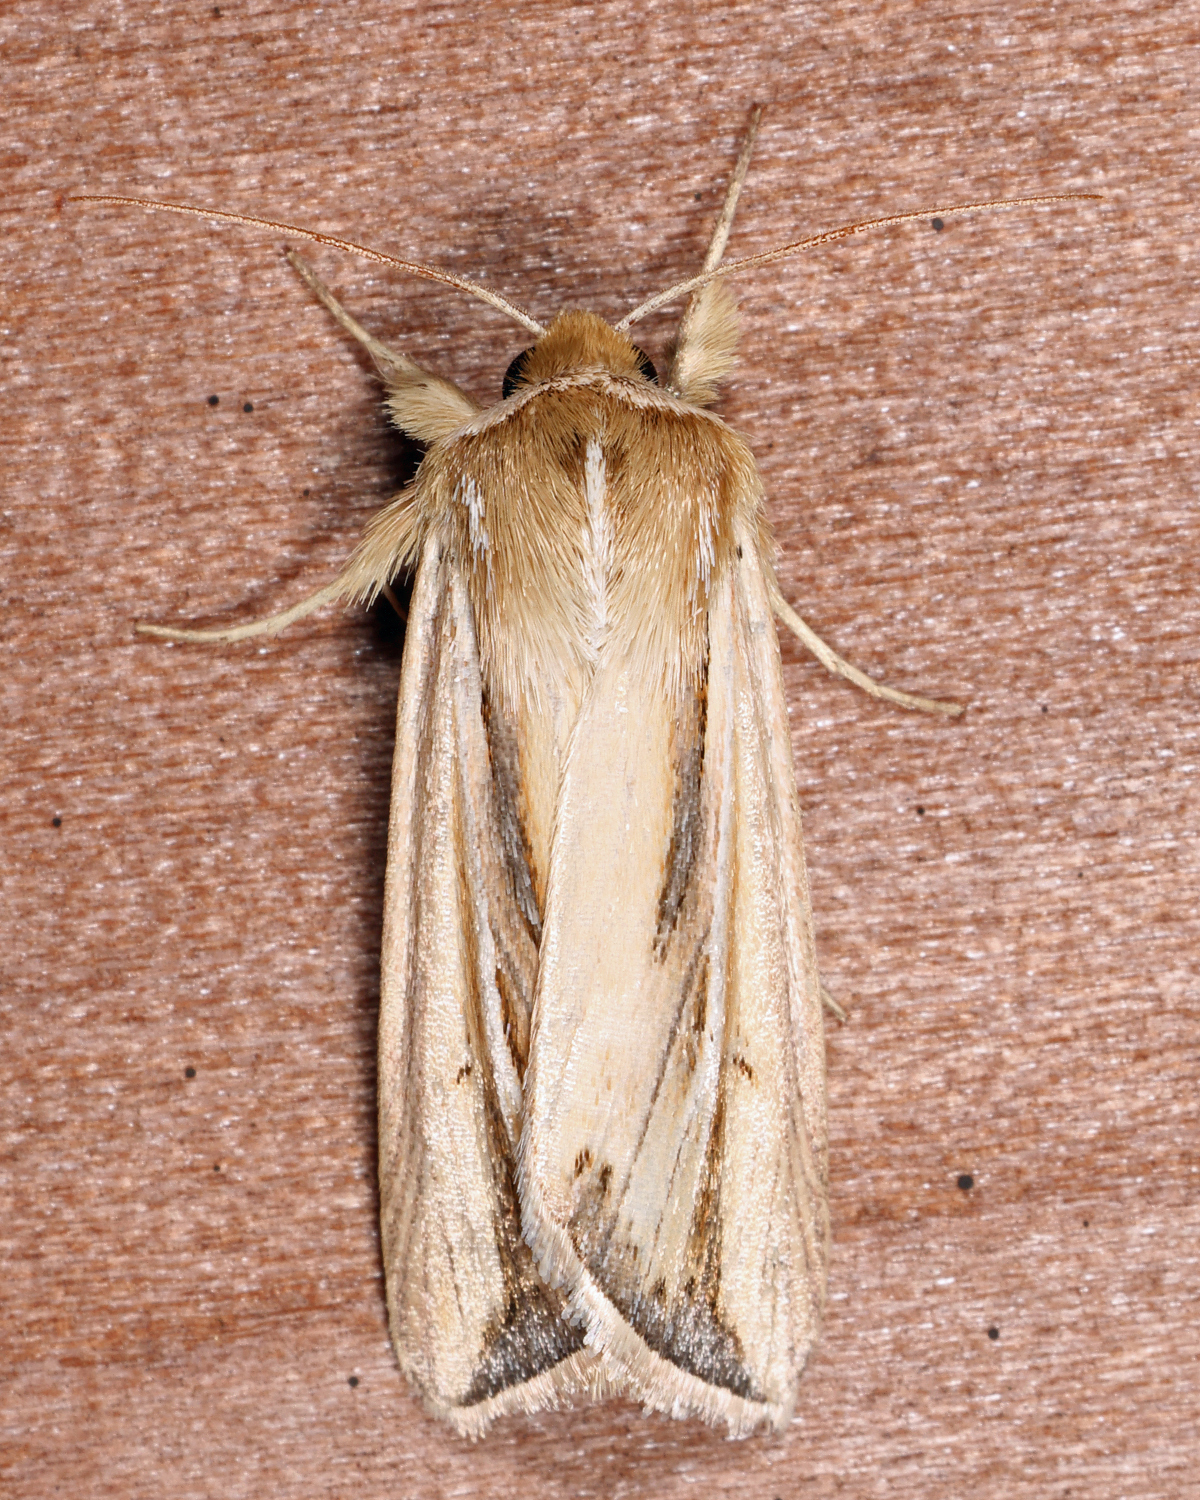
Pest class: wheathead_armyworm_Dargida_diffusa